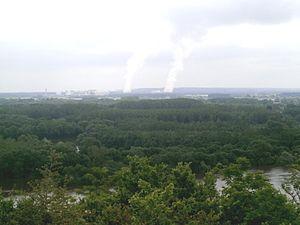
La centrale nucléaire d'Avoine vue depuis Candes-Saint-Martin.
Candes-Saint-Martin, parfois abrégé « Candes » dans le langage courant, est une commune française du département d'Indre-et-Loire, en région Centre-Val de Loire.